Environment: real
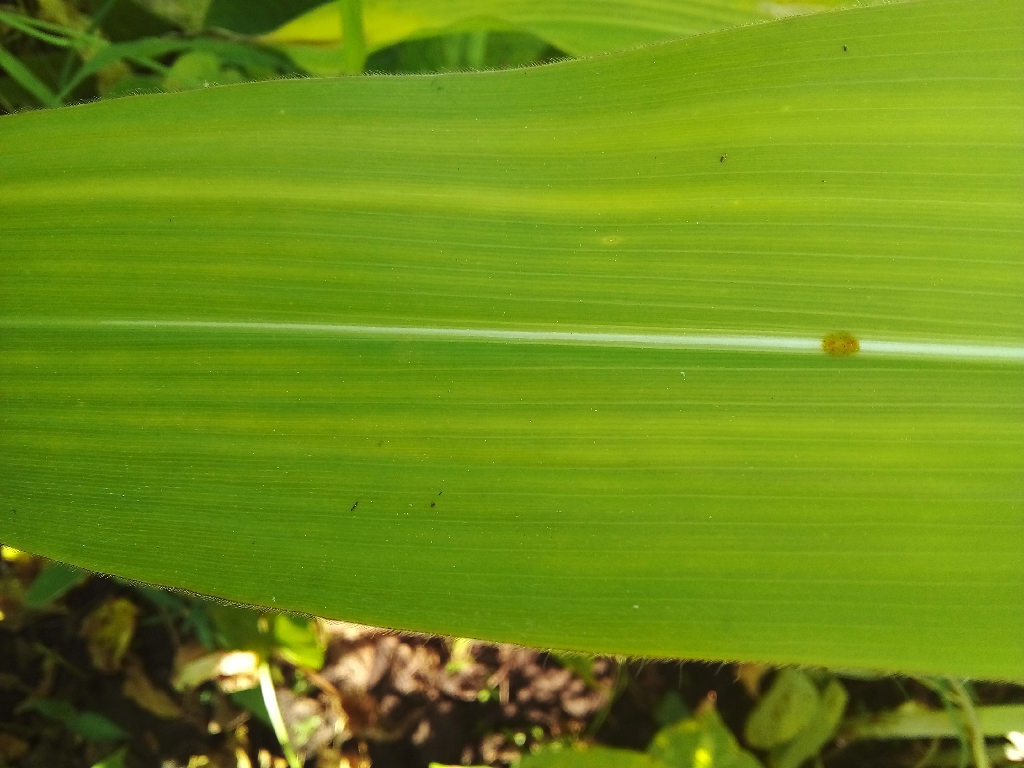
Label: healthy